Body language of dogs

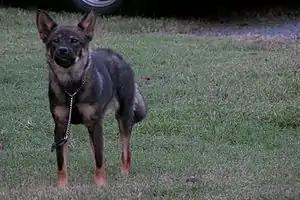
Dog displaying aggressive body language; note upright head position, staring, clenched teeth, and upright ears pointing forward

The position and movement, or lack thereof, of a dog's head can indicate a variety of emotional states. If the head is stationary, the main identifying difference is whether the head is upright or lowered. An upright head signifies attentiveness, dominance, or aggression, while a lowered head signifies fear or submission. A moving head may indicate that a dog is feeling playful.